Phorusrhacidae

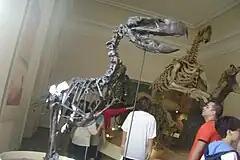
Reconstructed skeleton of "Paraphysornis" at the Museu Nacional, Rio de Janeiro

Phylogenetic analysis of Cariamiformes and their relatives according to Mayr (2016) in his redescription of "Bathornis": A 2024 study finds "Bathornis" as closer to seriemas than phorusrhacids were.